Paz Yrarrázabal

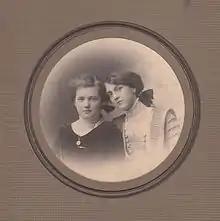
His mother Ana Donoso Foster and Elena Errázuriz Mackenna

Paz, daughter of Joaquín Yrarrázaval Larraín, of Basque descent, and Ana Donoso Foster, served as the former director of the Escuela de Teatro at Pontifical Catholic University of Chile (UC), where she studied acting. She also founded two Chilean theater companies: Ictus and Teatro de Cámara.